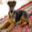
Label: dog